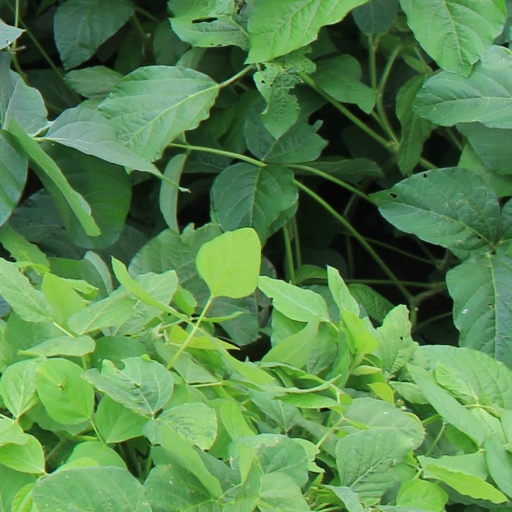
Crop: soybean